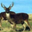
Label: deer